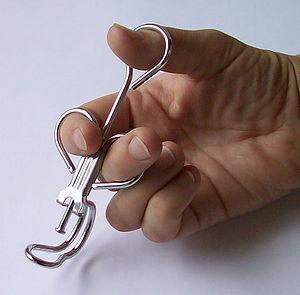
Un dénoyauteur de cerise est un ustensile de cuisine utilisé pour enlever le noyau de la chair de la cerise.